Plymouth Northside Historic District

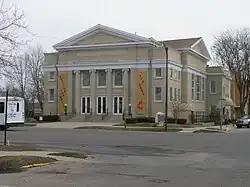
First United Methodist Church, April 2011

Plymouth Northside Historic District is a national historic district located at Plymouth, Marshall County, Indiana. The district encompasses 141 contributing buildings, 2 contributing sites, 6 contributing structures, and 3 contributing objects in a predominantly residential section of Plymouth. It developed between about 1870 and 1940, and includes examples of Italianate, Gothic Revival, Queen Anne, Colonial Revival, Tudor Revival, Neoclassical, and Renaissance Revival style architecture. Located in the district is the separately listed Marshall County Courthouse. Other notable contributing resources include Magnetic Park (c. 1885, 1937), First United Methodist Church (1914-1915), J.C. Capron House (1900), Samuel Schlosser House (1910-1911), Clay Metsker House (1917-1918), Plymouth Church of the Brethren (1950-1951), Logan-Stanley Fountain (c. 1902), Stevens House (1895), and First Presbyterian Church (1896-1897).